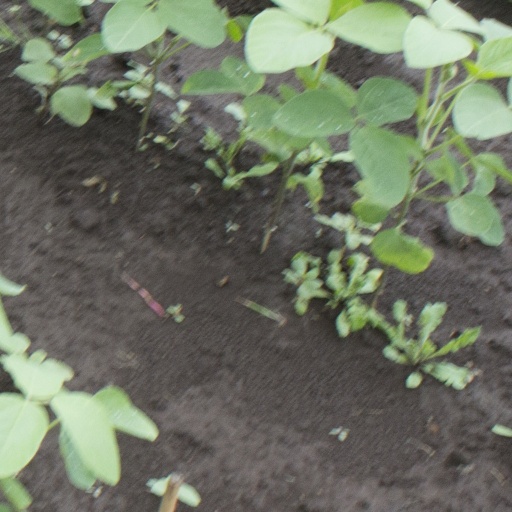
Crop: soybean